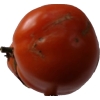
Label: tomato